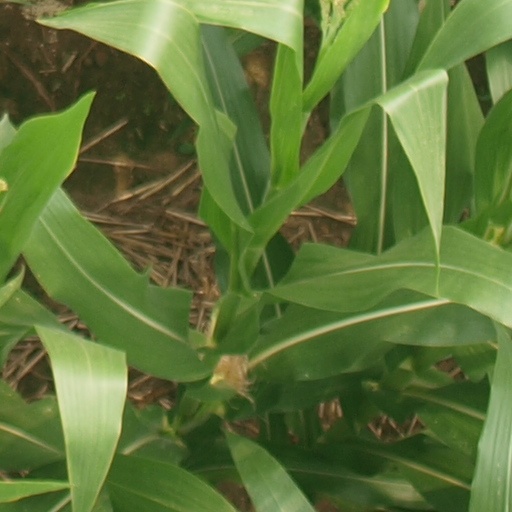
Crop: maize; corn